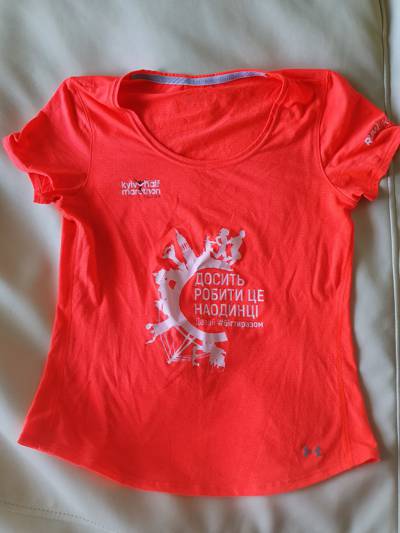
Waste category: clothes